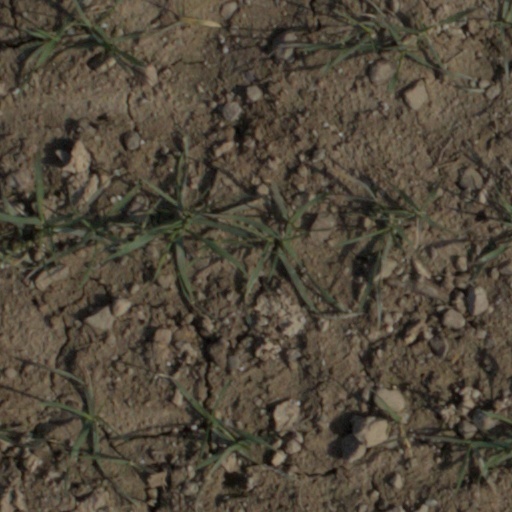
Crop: wheat